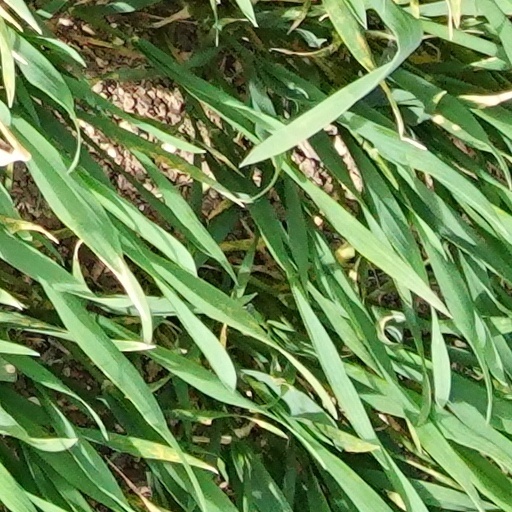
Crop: wheat